Covert operation

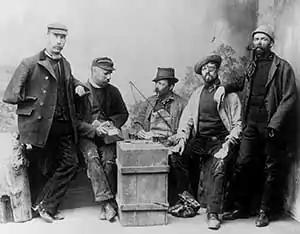
Special Branch detectives on an undercover operation at the London Docks, 1911

The first Special Branch of police was the Special Irish Branch, formed as a section of the Criminal Investigation Department of the MPS in London in 1883, initially to combat the bombing campaign that the Irish Republican Brotherhood had begun a few years earlier. This pioneering branch became the first to receive training in counter-terrorism techniques.